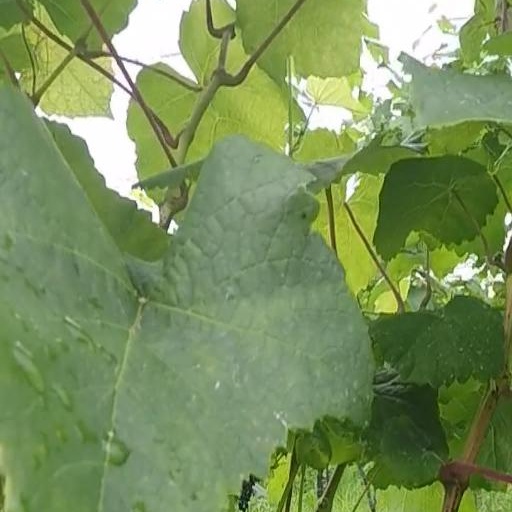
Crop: grape